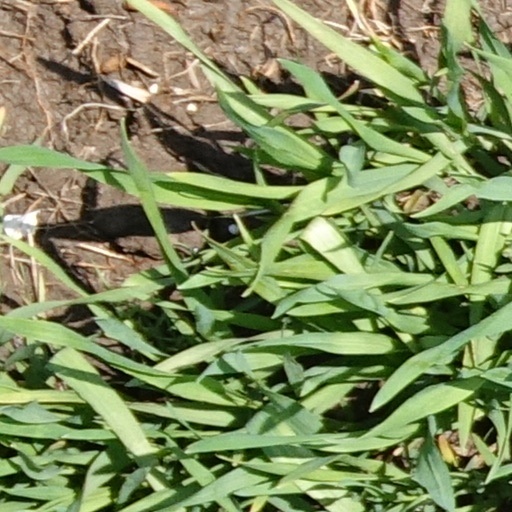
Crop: wheat